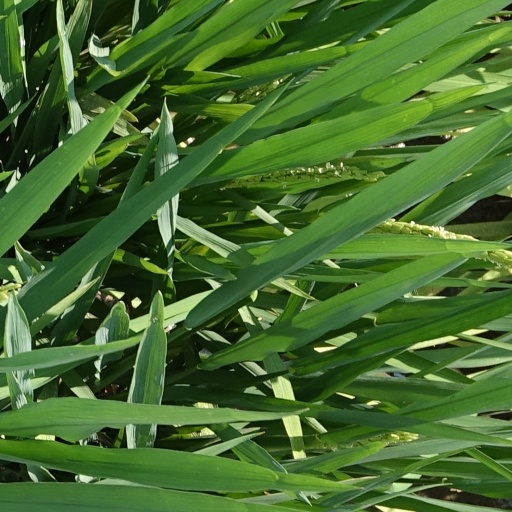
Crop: rice